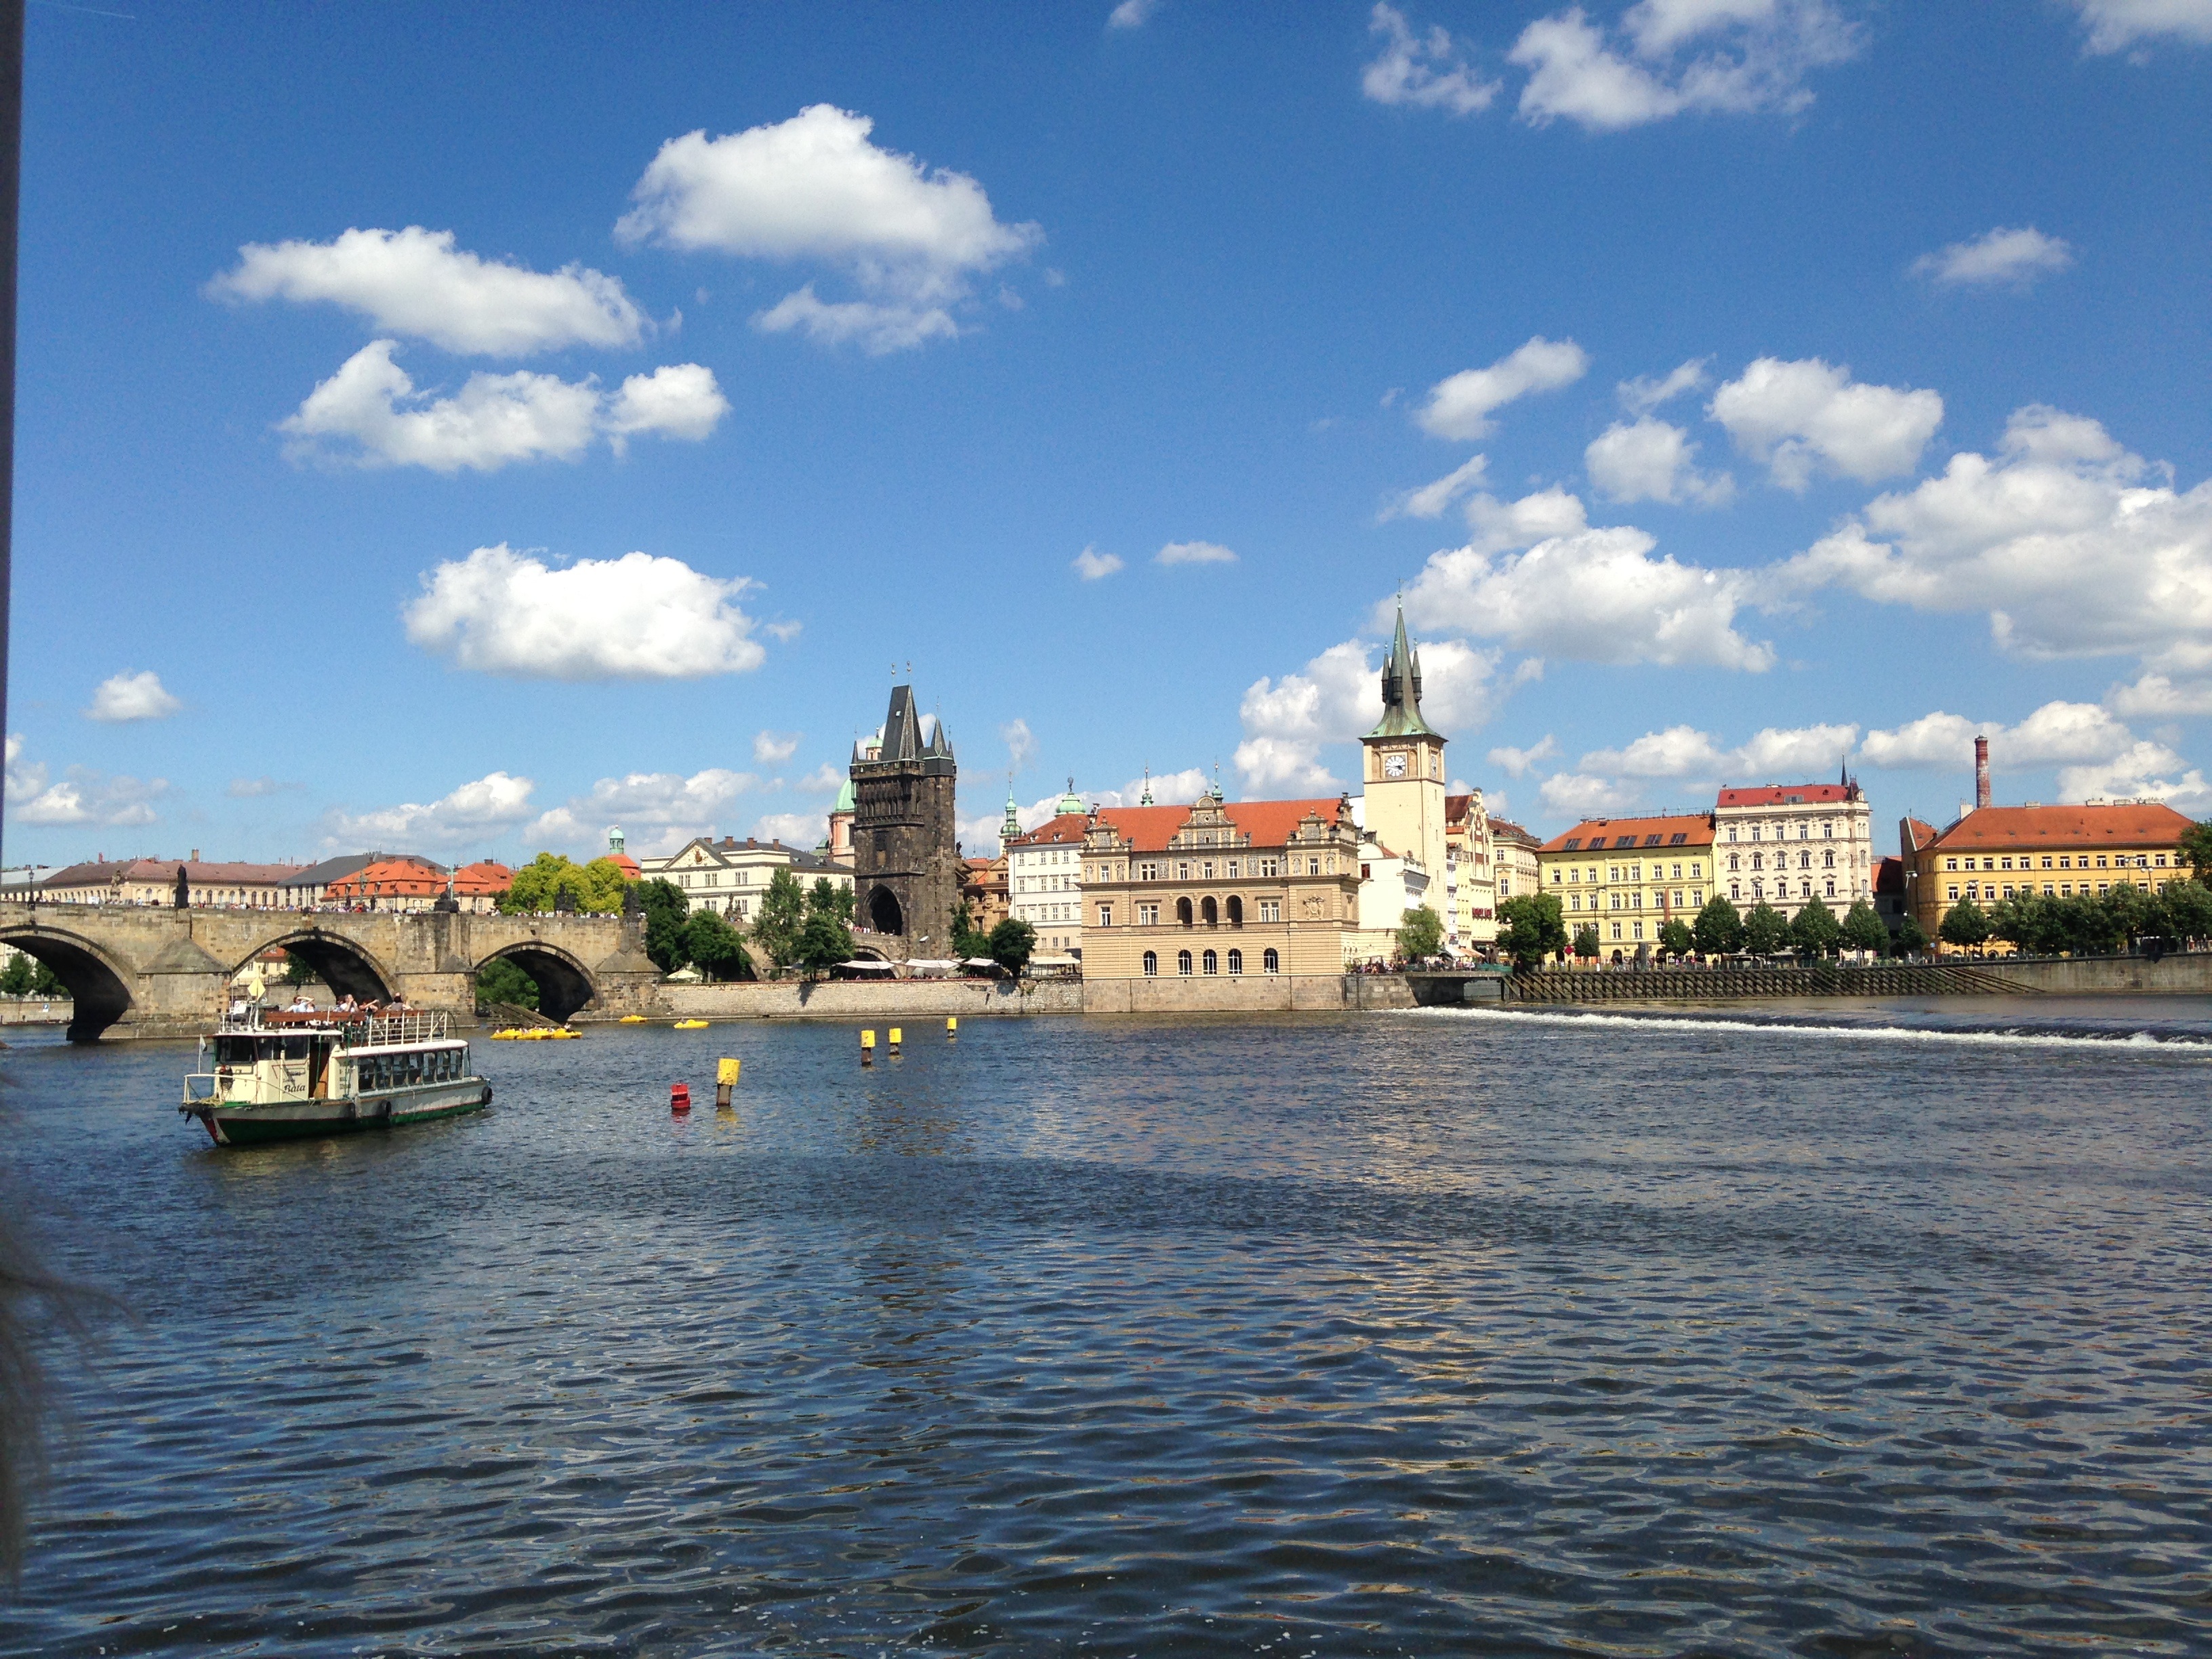
sea, bridge, skyline, river, cityscape, panorama, vehicle, bay, harbor, prague, waterway, steamer, vltava, charles bridge